History of Plaid Cymru

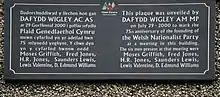
This plaque, inaugurated to commemorate the 75th anniversary of the party, is fixed to the building where the founding meeting took place.

It was in this climate that the Welsh Home Rulers group and the Welsh Movement met. Both organisations sent a delegation of three to the meeting, with H. R. Jones heading the "Welsh Home Rulers" group and Saunders Lewis heading "The Welsh Movement". They were joined by Lewis Valentine, D.J. Williams, and Ambrose Bebb, among others. The principal aim of the party was to foster a Welsh-speaking Wales. To this end it was agreed that party business be conducted in Welsh, and that members sever all links with other British parties. Lewis insisted on these principles before he would agree to the Pwllheli conference.